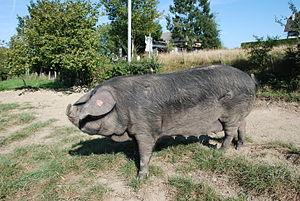
Truie gasconne photographiée dans l'élevage de M. Arberet à Bonnemazon, dans les Baronnie, Hautes Pyrénées. Qualifiée pour la production de salaisons haut de gamme sous l'appellation Noir de Bigorre
Le porc gascon est une race porcine locale du sud-ouest de la France appartenant au type ibérique élevé pour l'alimentation. Il est également élevé dans le cadre d'une filière et, individuellement, en production fermière pour la transformation en charcuteries et salaisons de grandes qualités vouées au commerce.